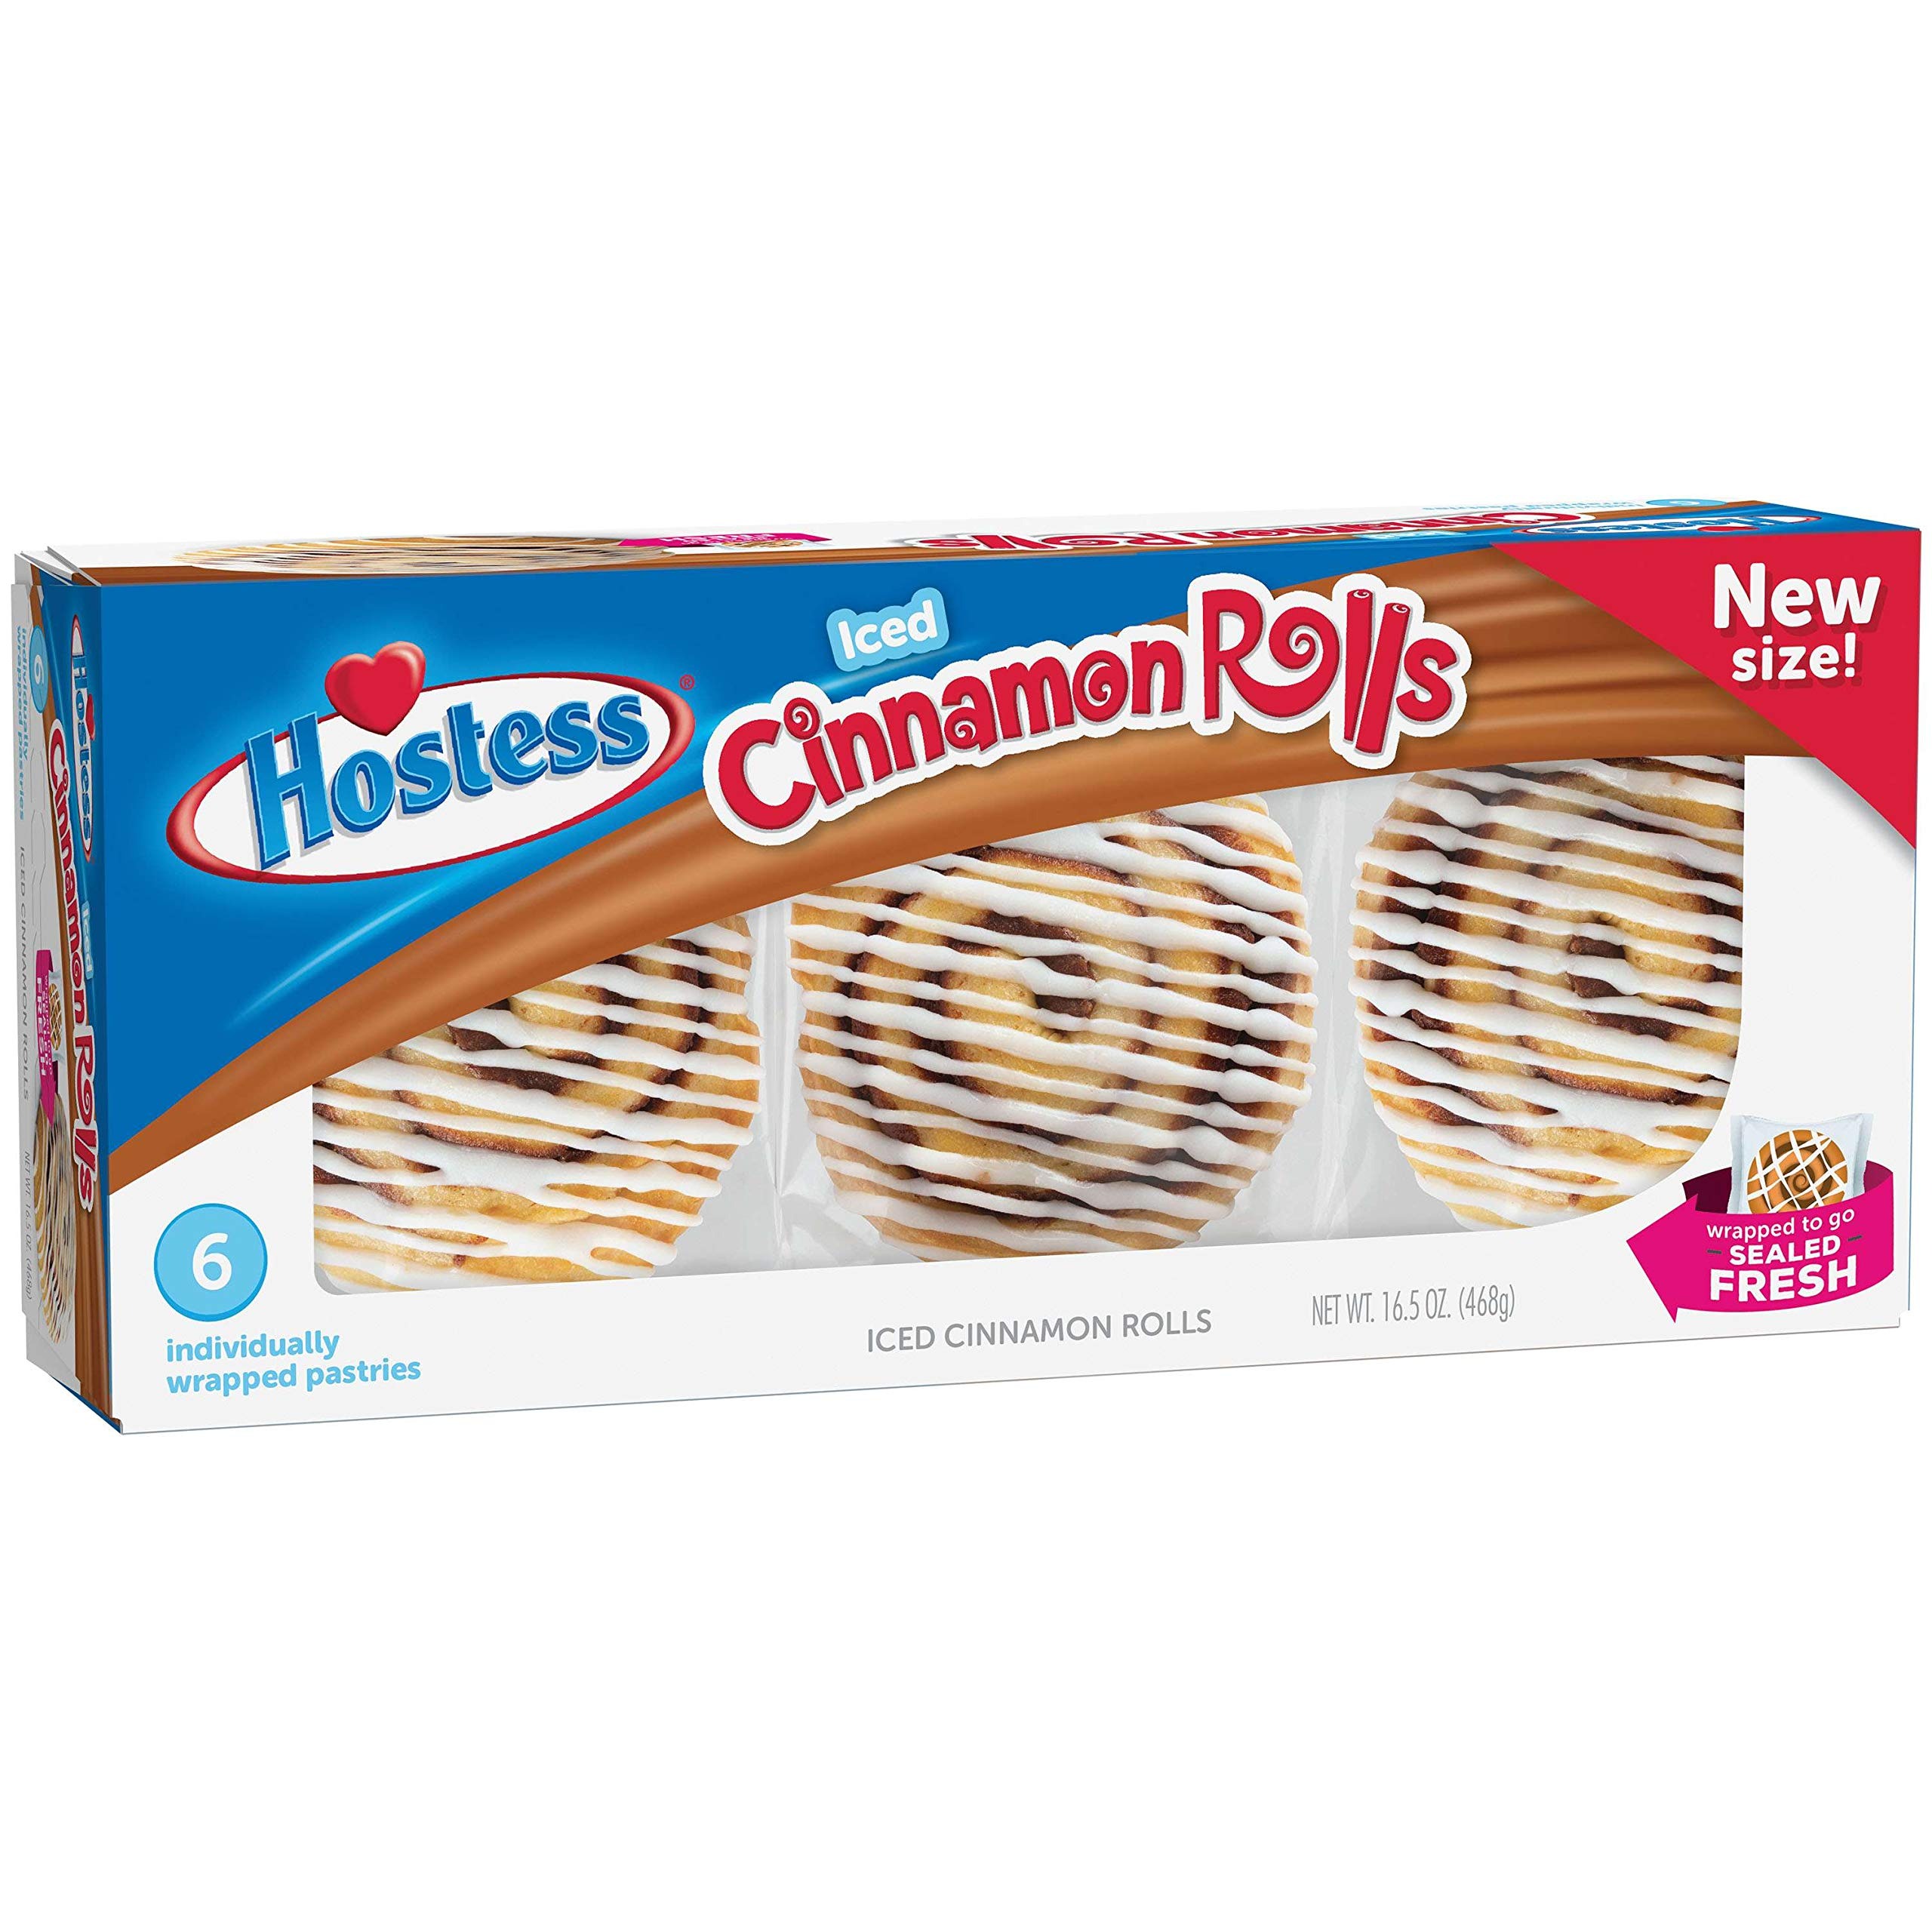
Item Name: Hostess Danish, Individually Packaged,16.5 oz, Pack of 6, 36 Total (Iced Cinnamon)
Value: 16.5
Unit: Ounce

Price: 41.15